Elizabeth II

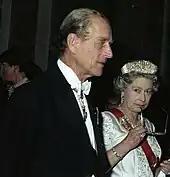
With Philip in Germany, October 1992

In 1977, Elizabeth marked the Silver Jubilee of her accession. Parties and events took place throughout the Commonwealth, many coinciding with her associated national and Commonwealth tours. The celebrations re-affirmed Elizabeth's popularity, despite virtually coincident negative press coverage of Princess Margaret's separation from her husband, Lord Snowdon. In 1978, Elizabeth endured a state visit to the United Kingdom by Romania's communist leader, Nicolae Ceaușescu, and his wife, Elena, though privately she thought they had "blood on their hands". The following year brought two blows: the unmasking of Anthony Blunt, former Surveyor of the Queen's Pictures, as a communist spy and the assassination of Lord Mountbatten by the Provisional Irish Republican Army.